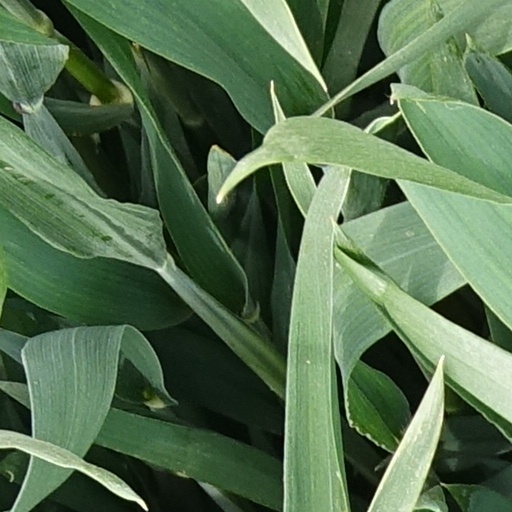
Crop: wheat